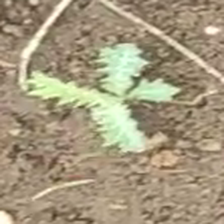
Weed species: Bilayat_(Mexicana_Argemone)